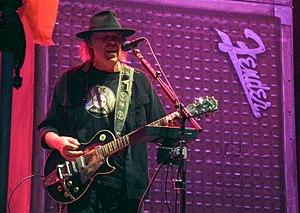
The Sons of Lee Marvin est une société secrète ironique consacrée à l'acteur américain emblématique Lee Marvin. La seule condition d'entrée pour le club est qu'il faut avoir une ressemblance physique pour ressembler de manière plausible à un fils de Marvin.